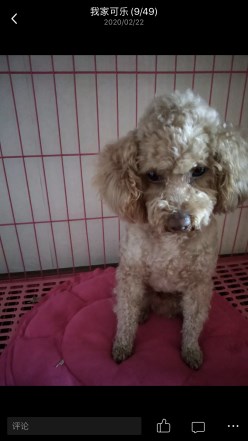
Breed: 7449-n000128-teddy